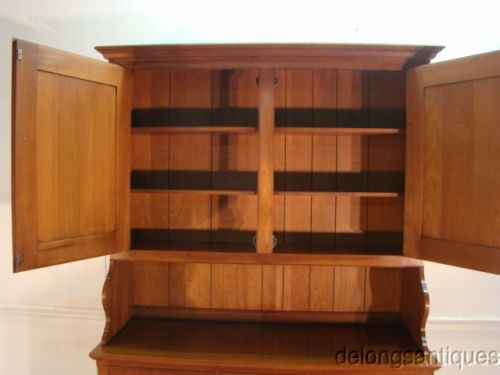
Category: cabinet